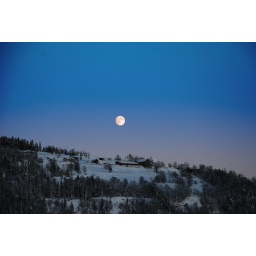
Stopped my car in my way down from Synnfjell, at Vingrom near Lillehammer and captured the clear moon above the mountains.